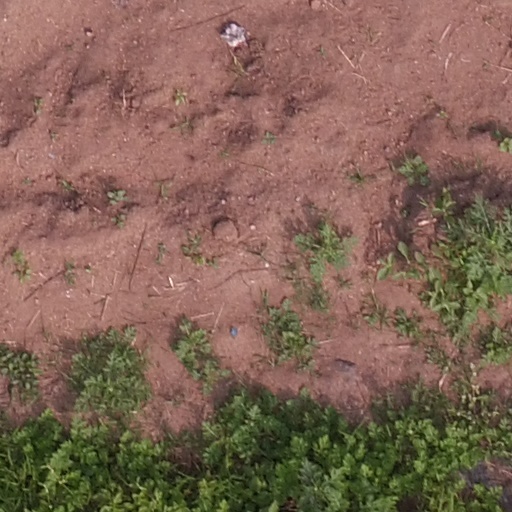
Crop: maize; corn